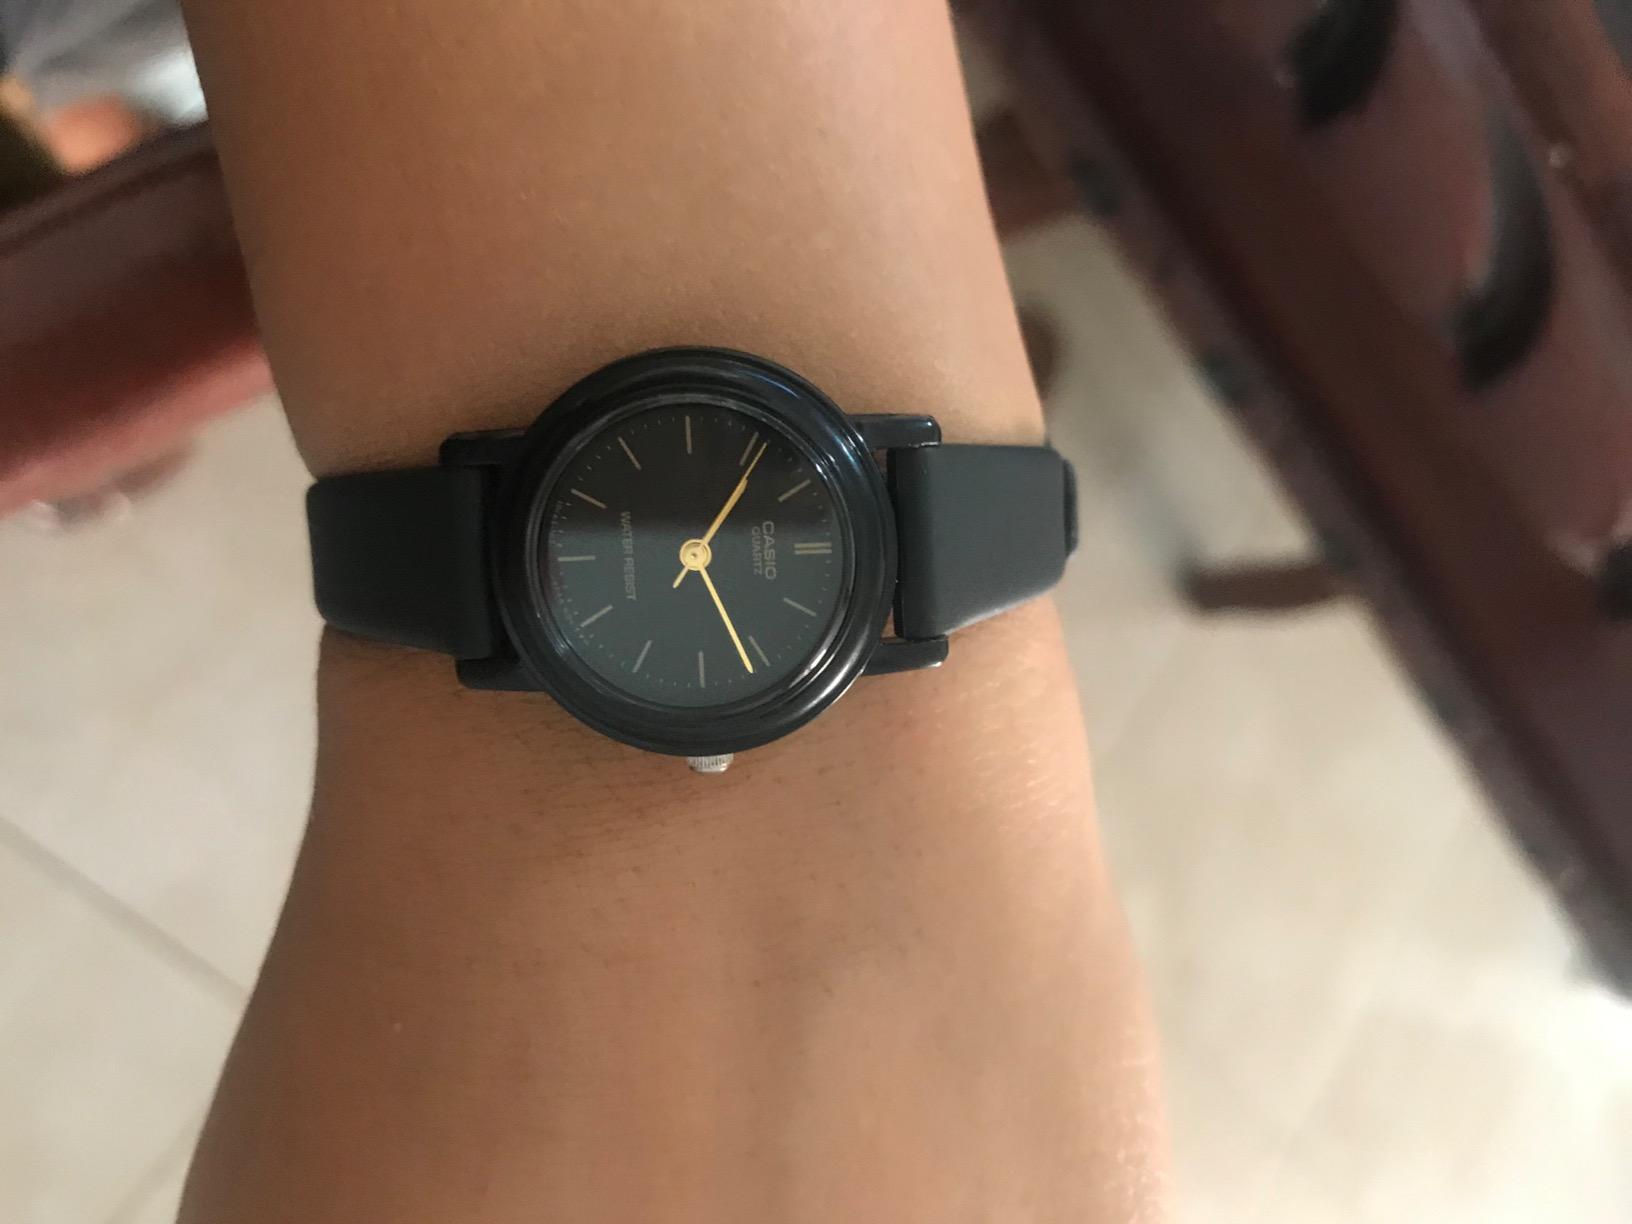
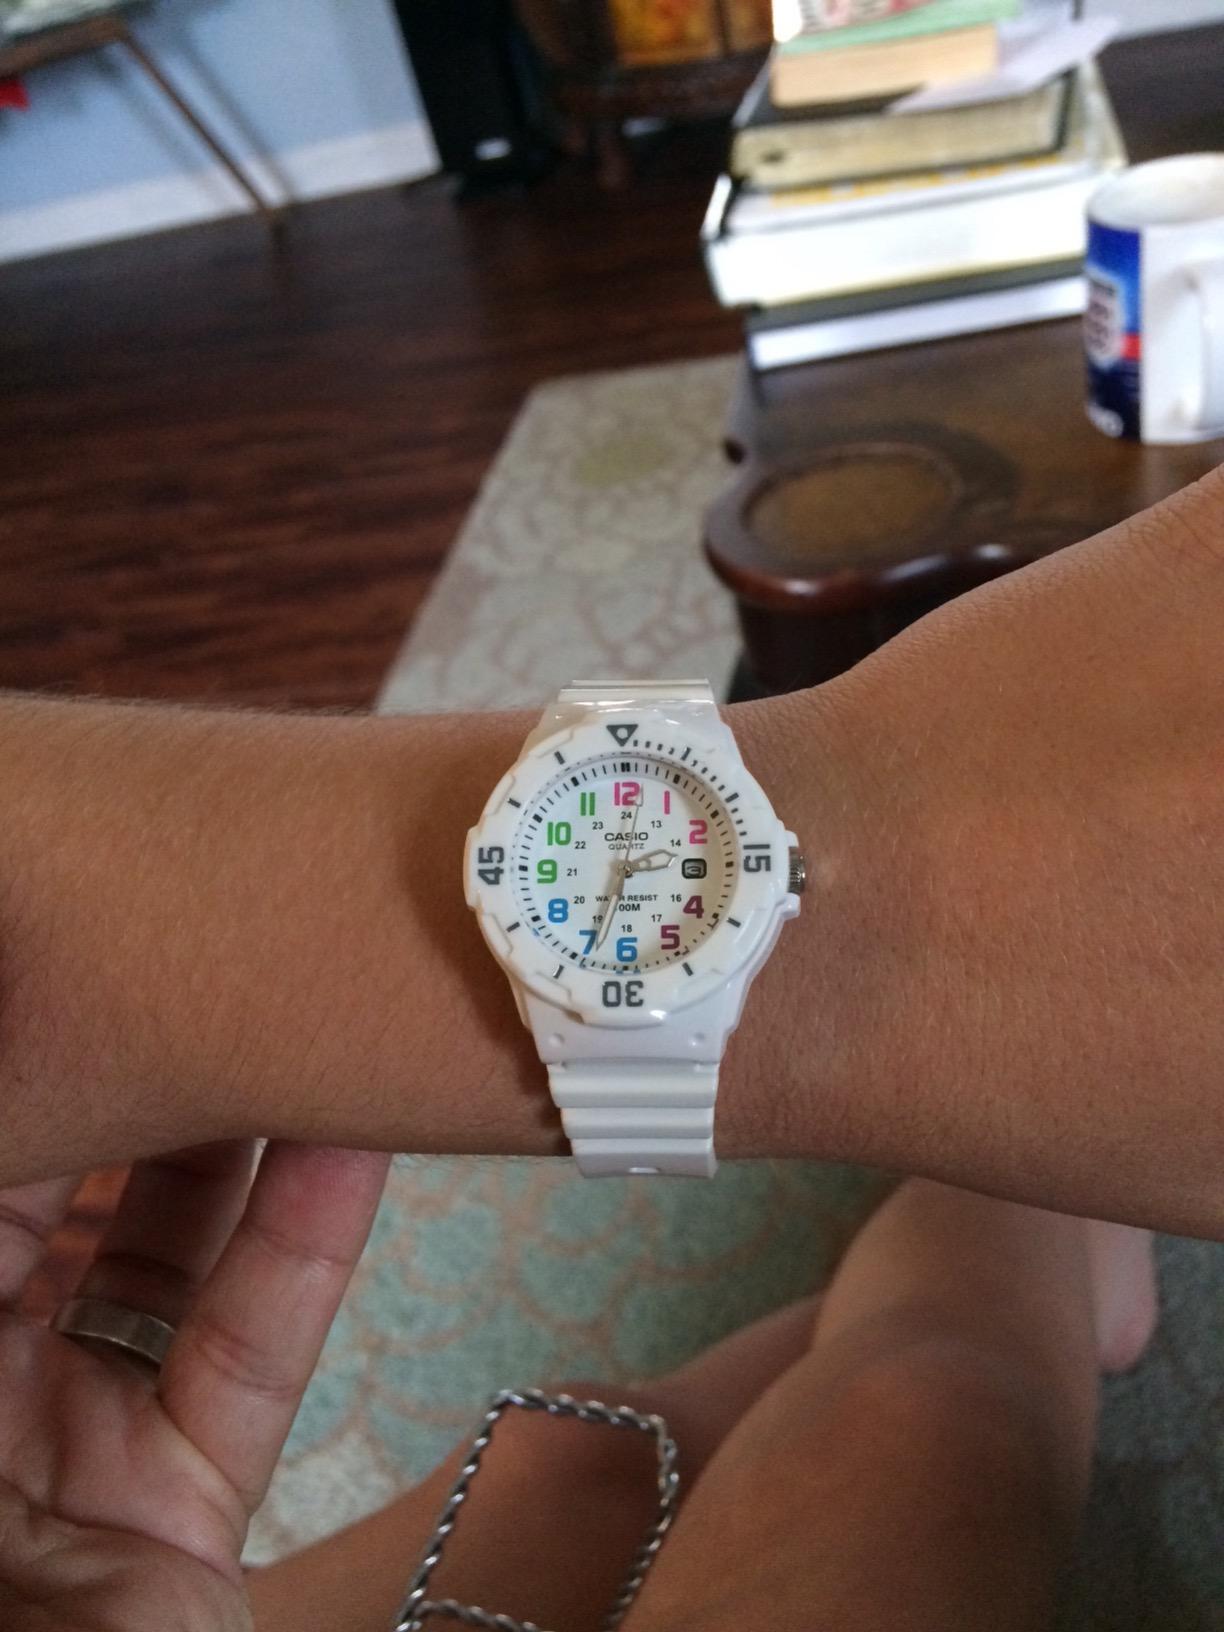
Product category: accessories_watch
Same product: no